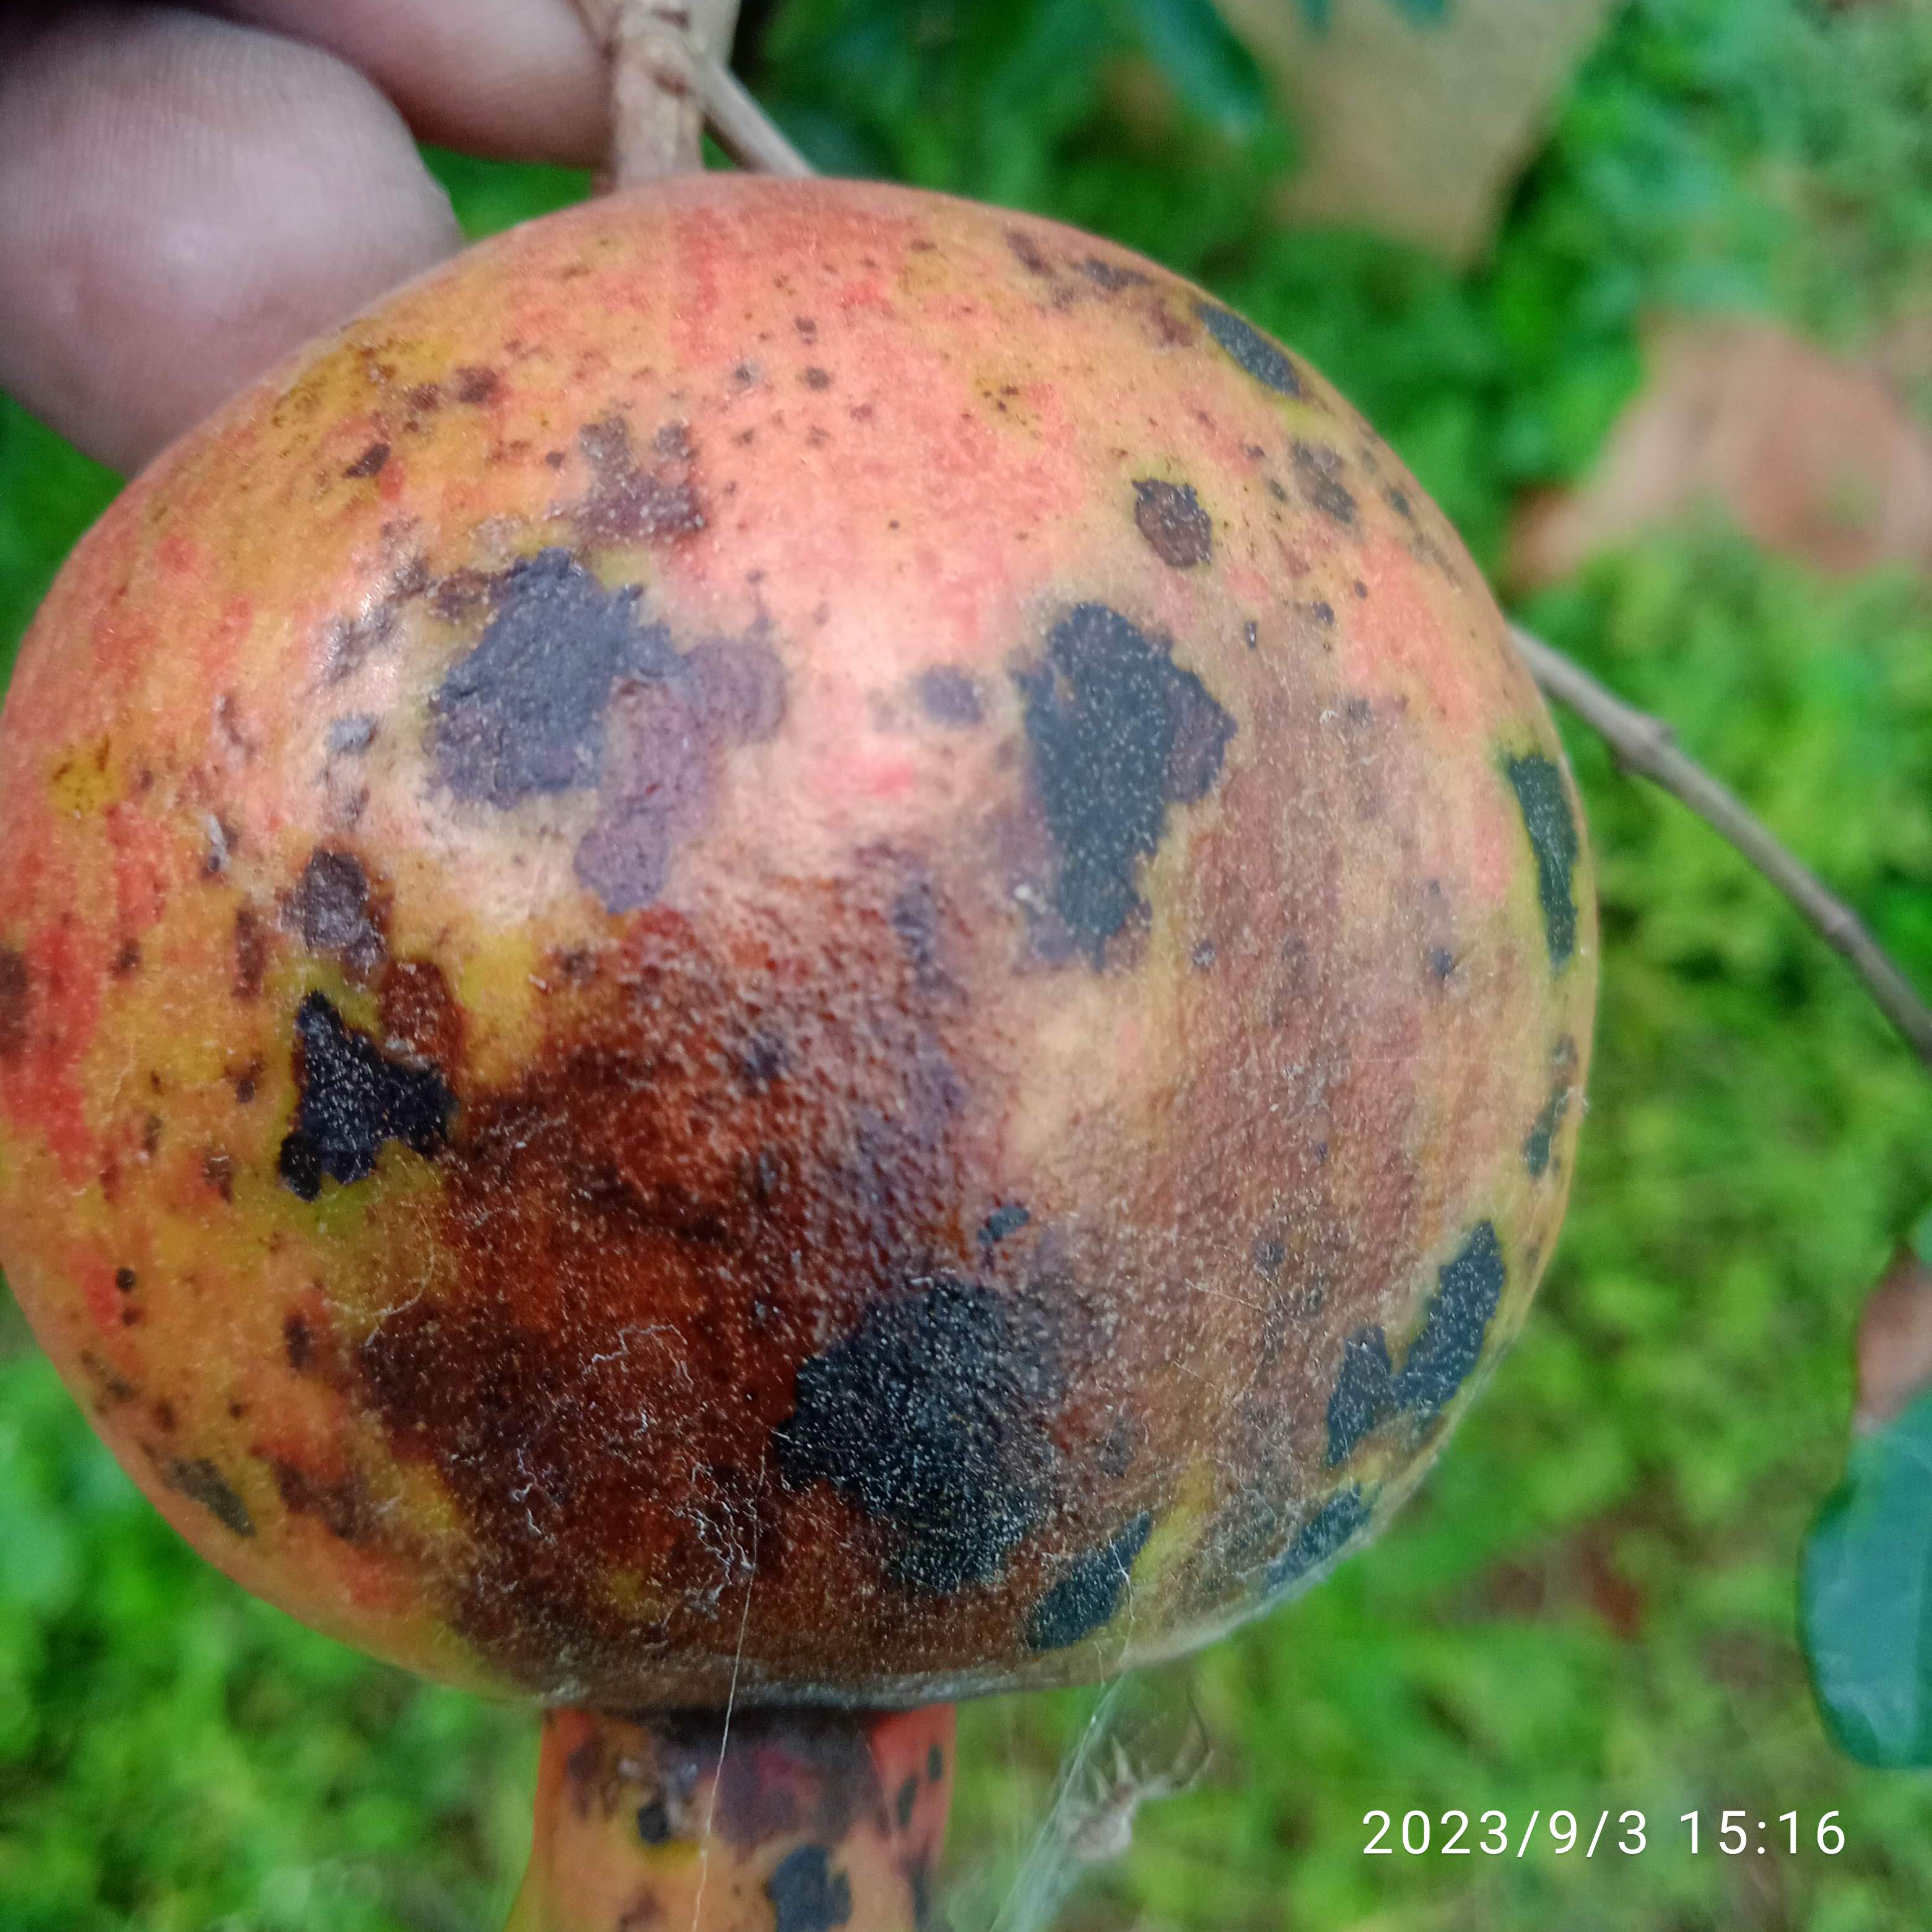
Label: Anthracnose